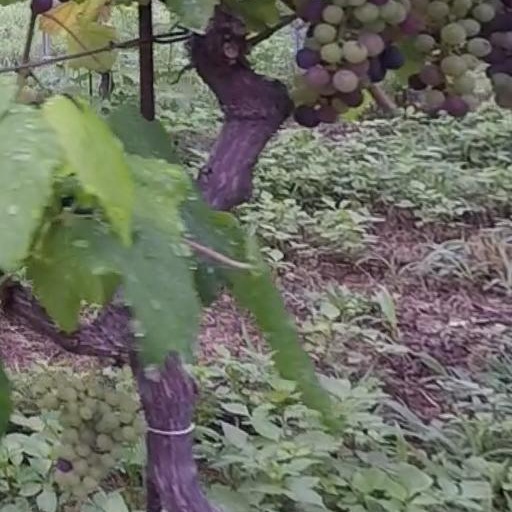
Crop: grape